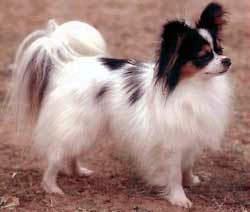
papillon